Red wattlebird

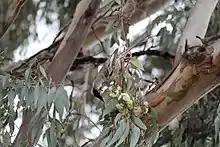
A brownish bird feeding on flowers in a tree

Red wattlebirds are noisy animals, producing a range of raucous calls. Pairs of birds appear to duet, particularly at food sources, with the male producing a loud cackle and the female a whistling call. The male's cackle is loudest between 1 and 3 kHz frequency. A guttural-sounding call, it has been variously described as having a squawking, coughing or hiccuping sound. Males cackle when foraging by themselves, when with other birds, or when declaring their territory to other birds. The whistling call consists of up to five rapid whistles that may or may not ascend in tone, and are repeated 3–4 times. Both sexes commonly utter a single "chock" note that may be harsh and guttural or have 4–5 harmonics. This is thought to be a contact call. These calls all carry over long distances.